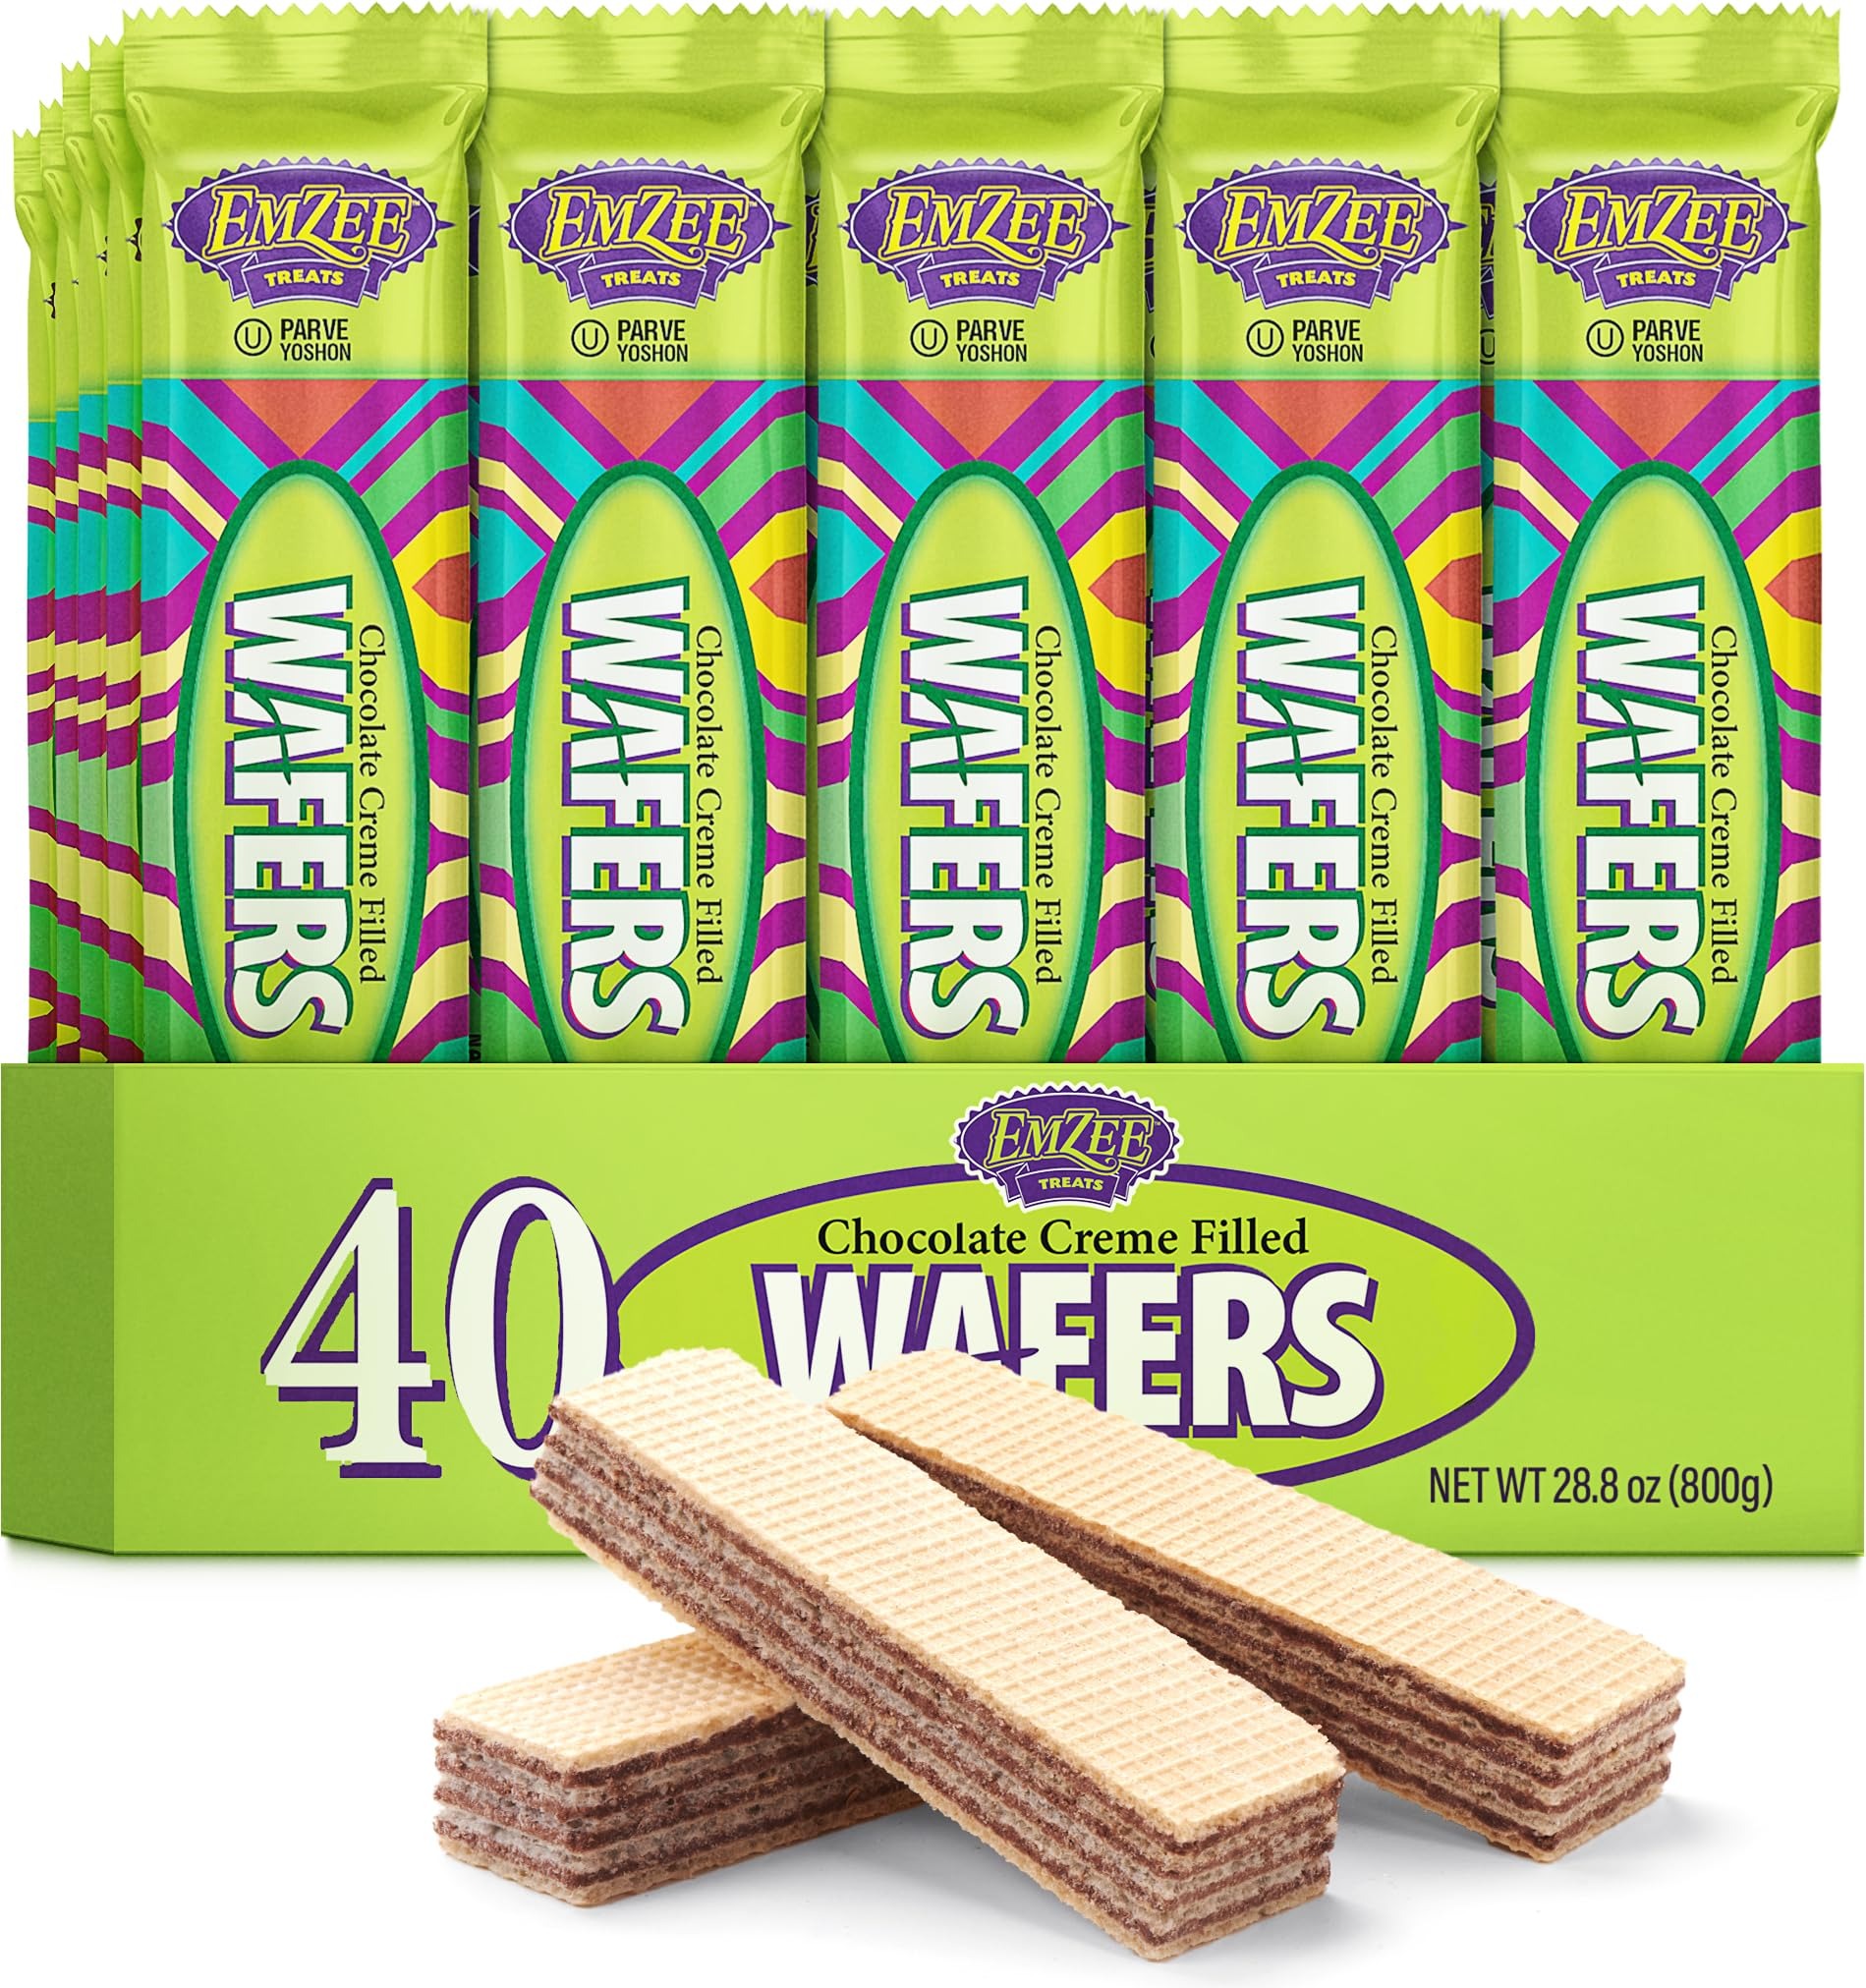
Item Name: Emzee Wafers (40 Pack) Individually Wrapped Dairy Free Wafers Filled with Delicious Chocolate Cream | Kosher | Lunch Box Friendly
Bullet Point 1: DELICIOUS TREAT - Enjoy a delightful snack with our crispy, wafers filled with delicious dairy free chocolate cream.
Bullet Point 2: GRAB & GO - Our wafers are individually wrapped and easily fit into your purse or backpack making them a convenient option to take on the go.
Bullet Point 3: VERSATILE TREAT - Enjoy them as a quick pick-me-up, dessert, or pair them with your favorite hot beverage for an extra special treat.
Bullet Point 4: BULK PACK - With 40 wafers in each bag, you'll have plenty to share with friends and family or stash away for later indulgence.
Bullet Point 5: CERTIFIED - Emzee Chocolate Wafers are Certified Kosher For Year Round Use Excluding Passover
Product Description: Whether you're on a road trip, at the office, or simply relaxing at home, Emzee delectable wafers are your ideal companions. They slip easily into your bag, backpack, or lunchbox, ensuring you're never without a delightful treat when hunger strikes.
Value: 40.0
Unit: Count

Price: 23.77